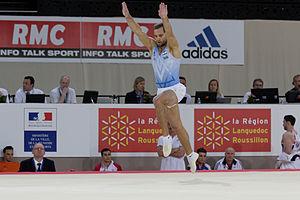
Championnats d'Europe de gymnastique artistique 2015. Sol.
La gymnastique artistique masculine est une discipline consistant à enchaîner des mouvements acrobatiques sur six agrès différents : le sol, le cheval d'arçon, les anneaux, le saut de cheval, les barres parallèles et la barre fixe. L'ensemble des mouvements et des enchaînements possibles sur chaque agrès est régi par un code de pointage.